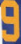
Number: 9